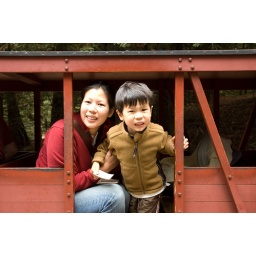
samuel wants to sit in the little box car